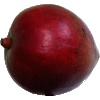
Label: Mango Red 1